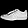
Label: Sneaker